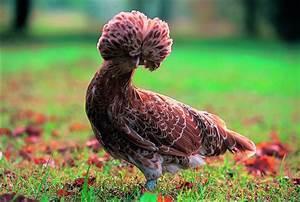
chicken